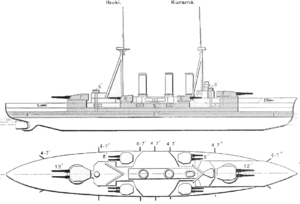
La classe Ibiki fut une classe de croiseur cuirassé construite pour la Marine impériale japonaise aux arsenaux navals japonais de Kure et Yokosuka.